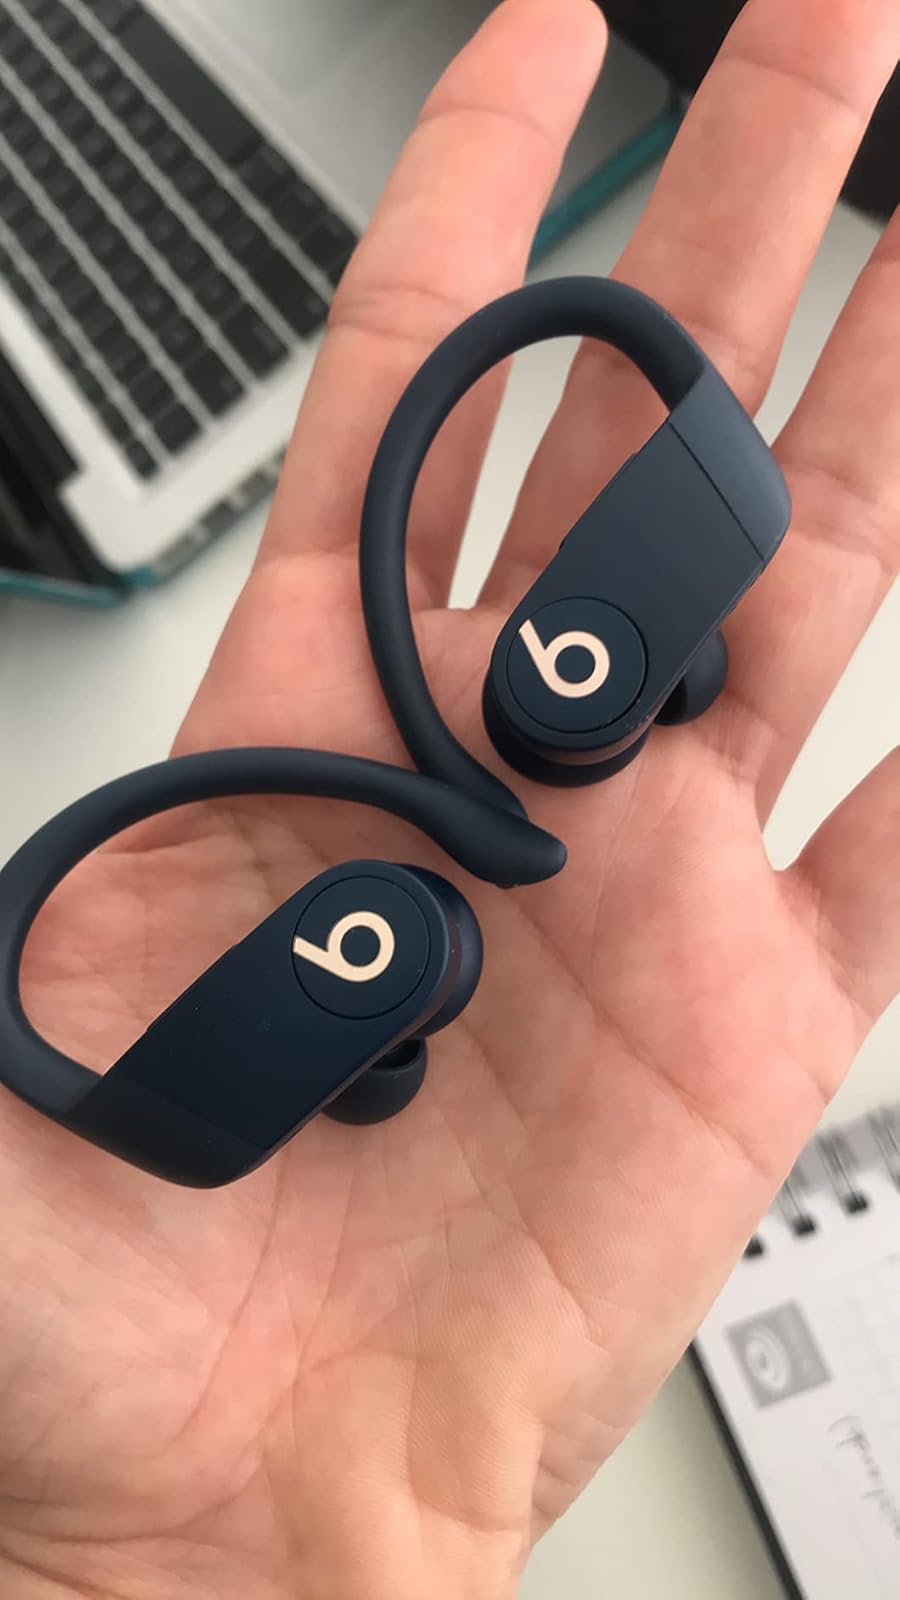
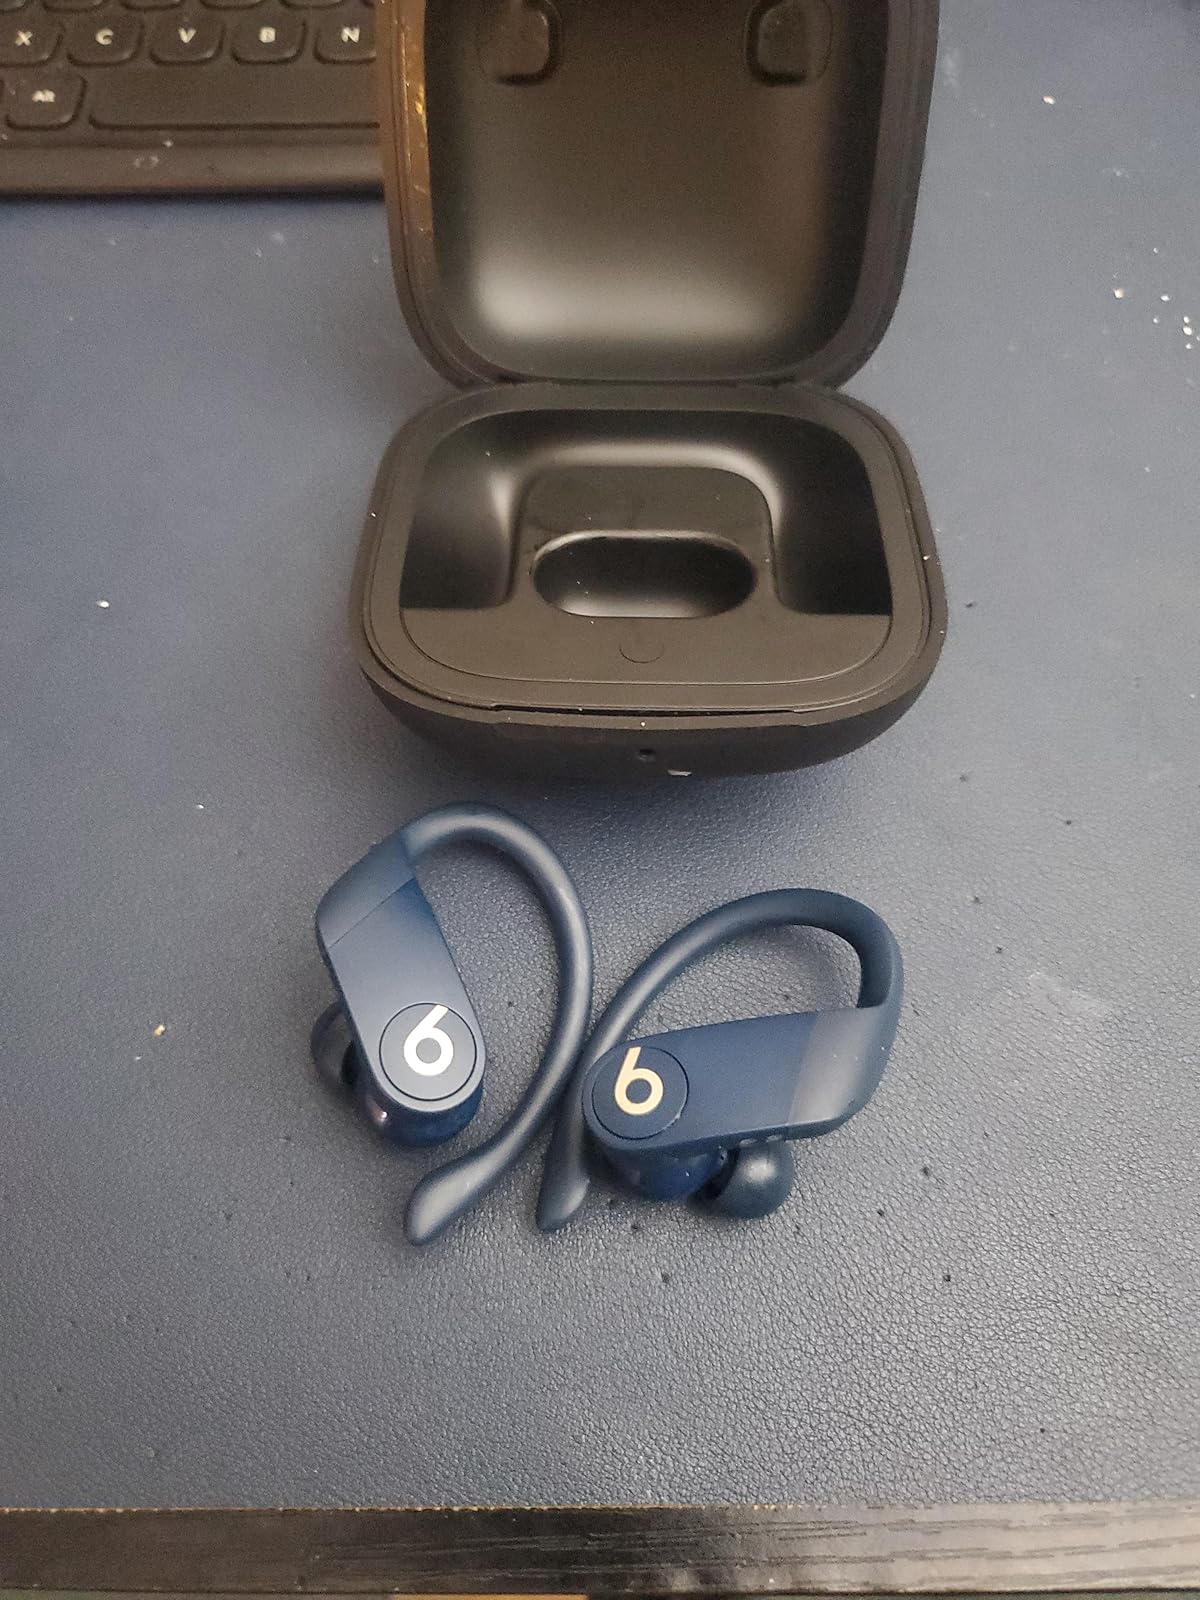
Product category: earbuds
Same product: yes